Matt Warman

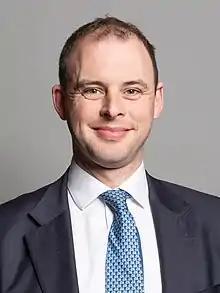
Official portrait, 2020

Matthew Robert Warman (born 1 September 1981) is a British Conservative Party politician and former journalist who served as the Member of Parliament (MP) for Boston and Skegness from 2015 to 2024. He served as Minister of State at the Department for Digital, Culture, Media and Sport from July to September 2022. Warman was an Assistant Government Whip from April 2019 to July 2019. He served as a Parliamentary Under-Secretary of State for Digital Infrastructure from July 2019 to September 2021.